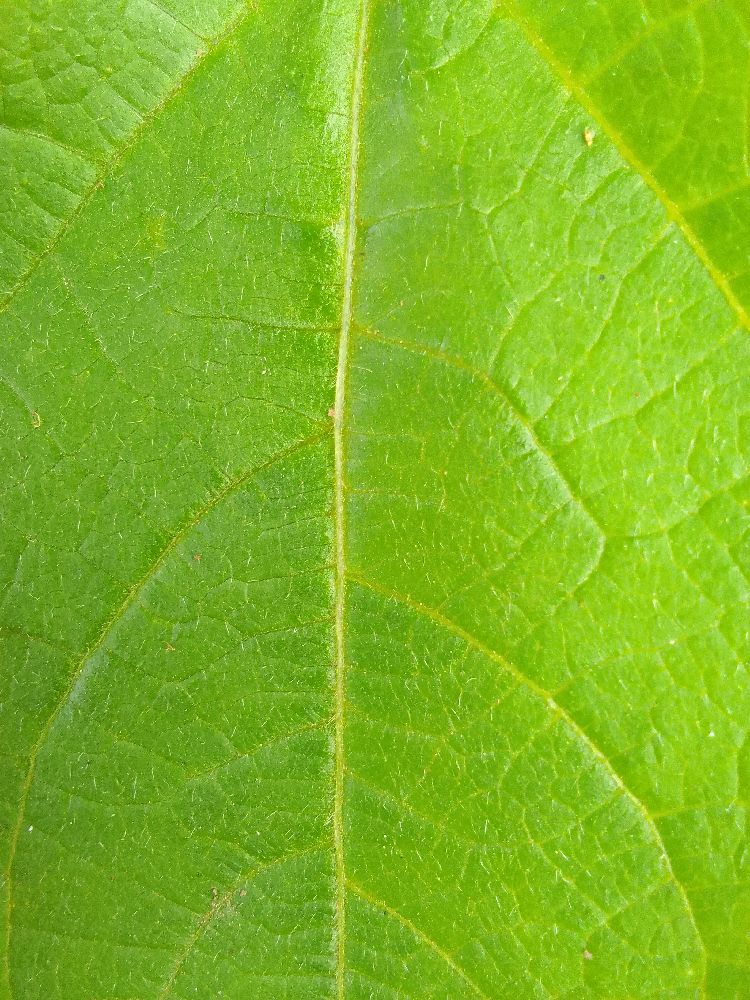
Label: healthy